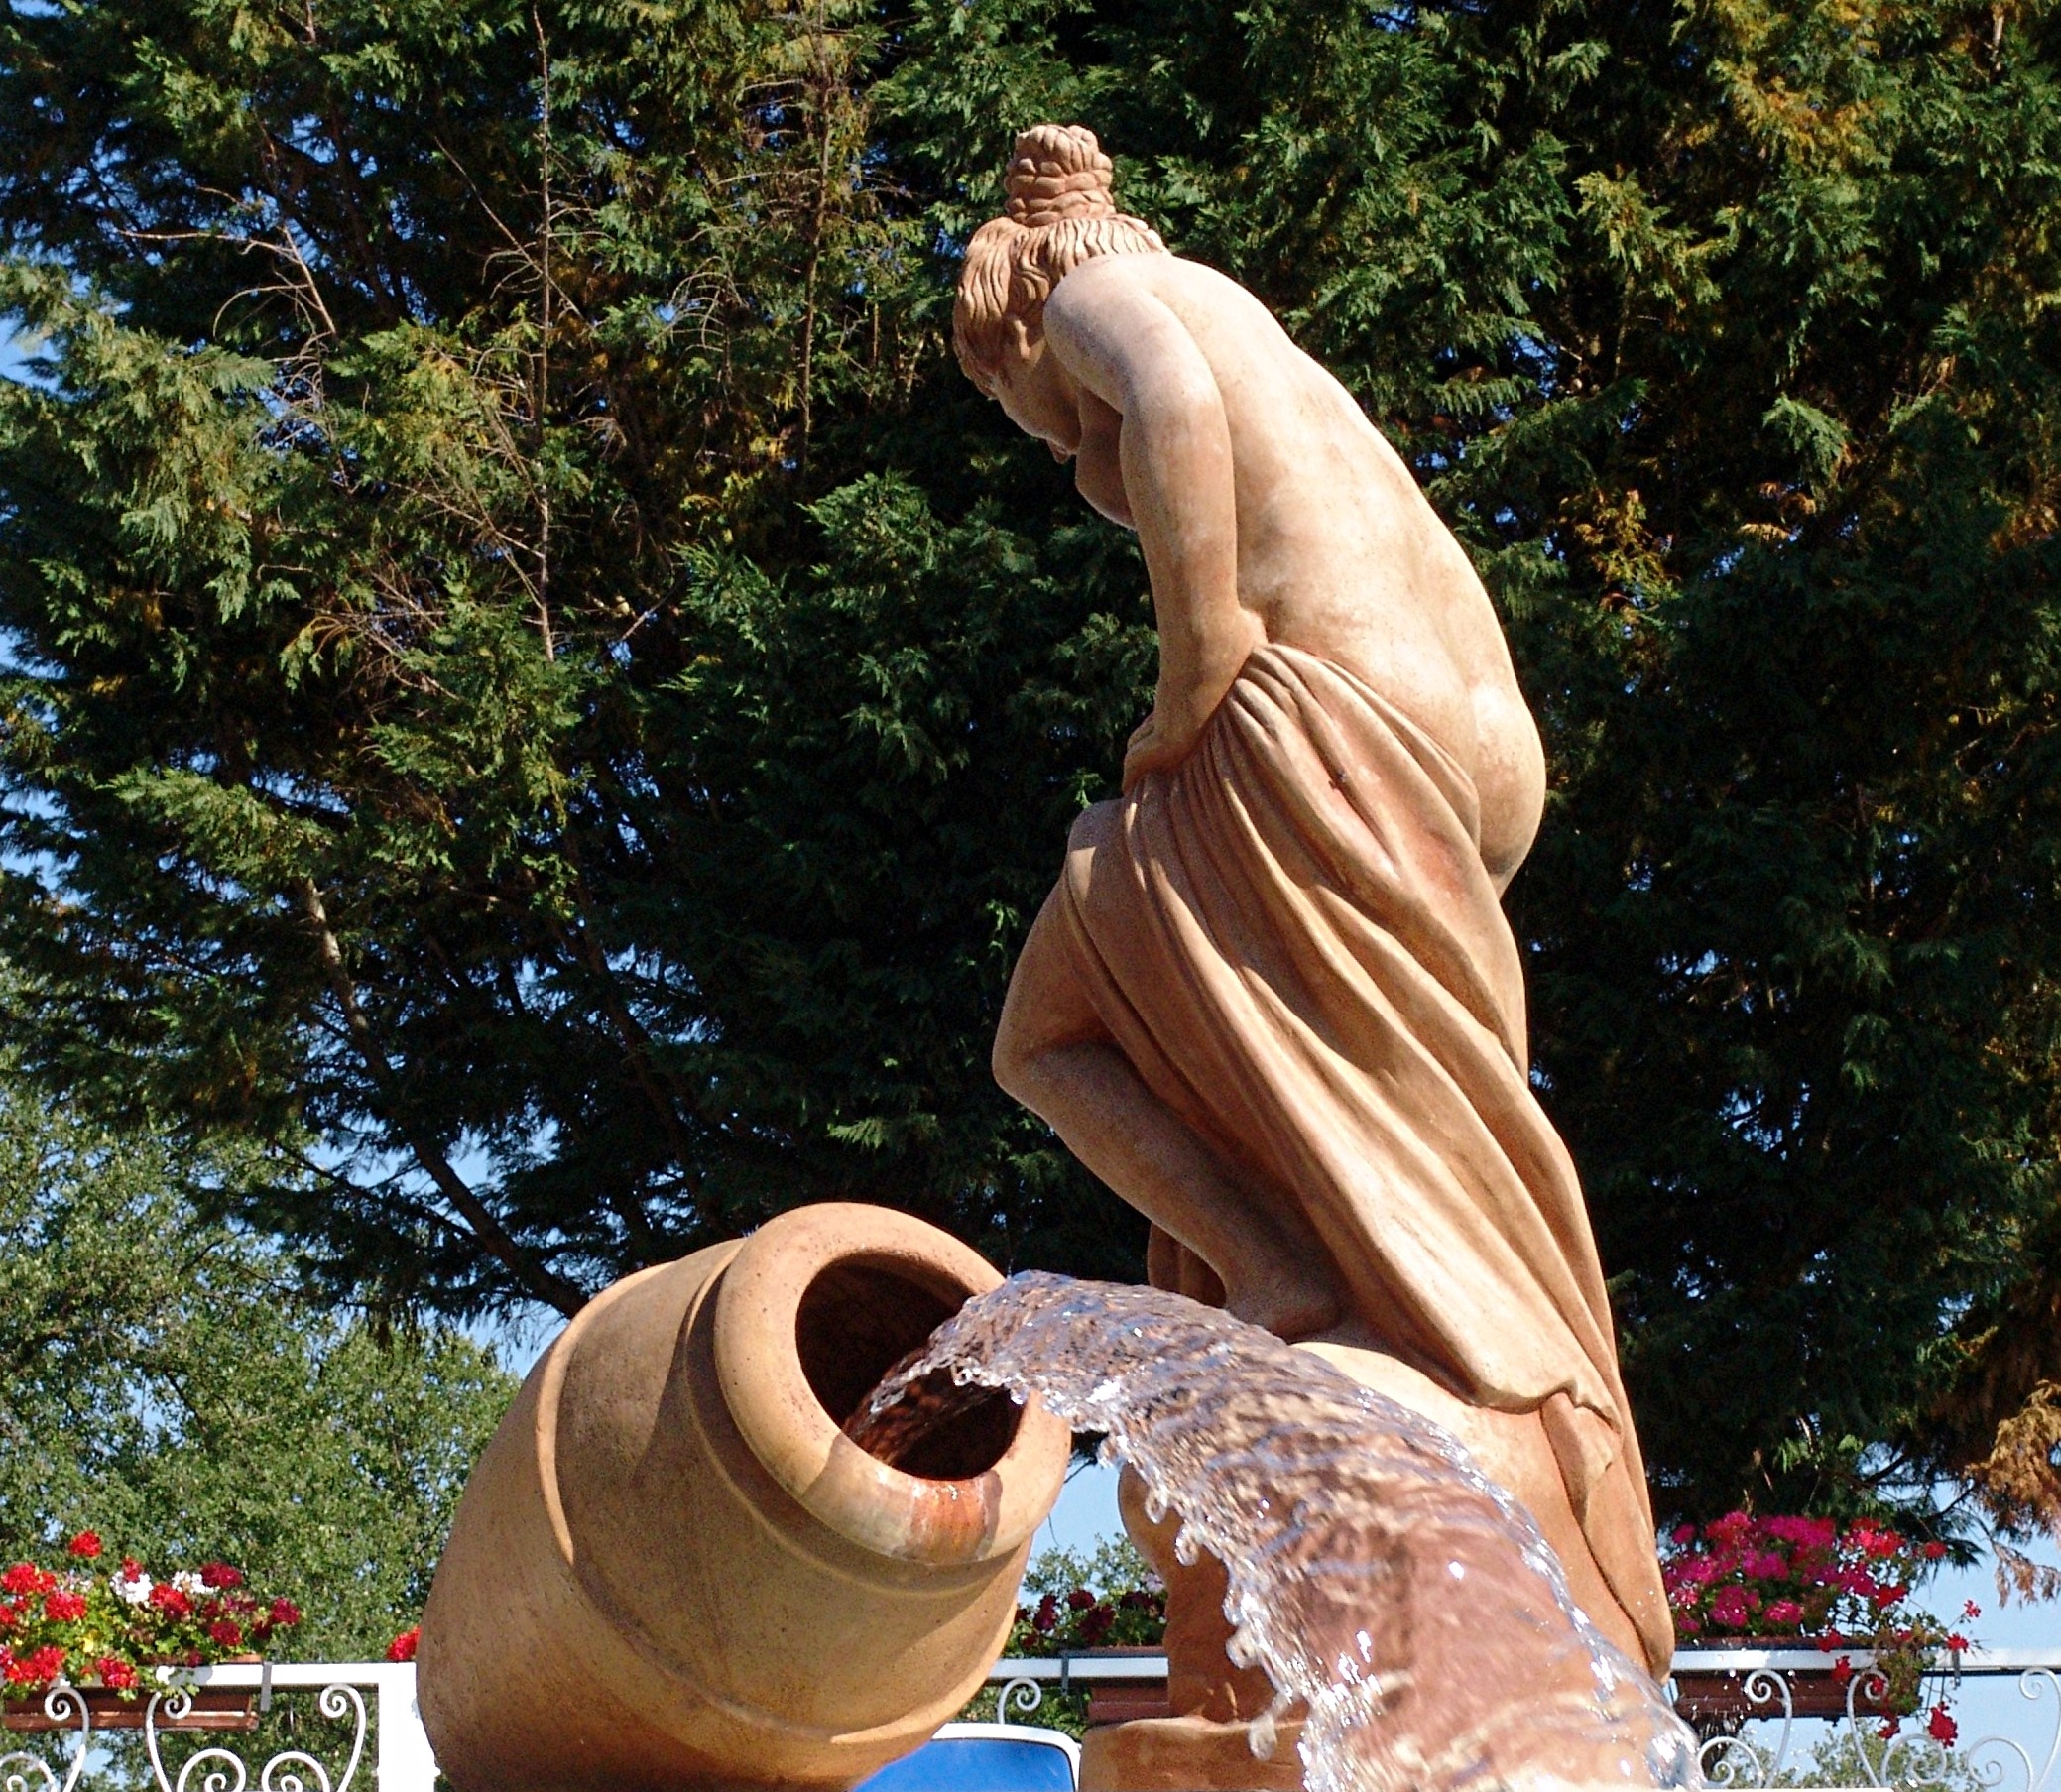
water, monument, summer, statue, mediterranean, holiday, garden, gargoyle, sculpture, art, figure, fountain, carving, water feature, water games